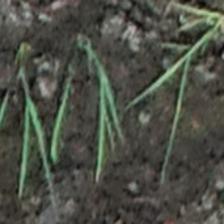
Label: clustered